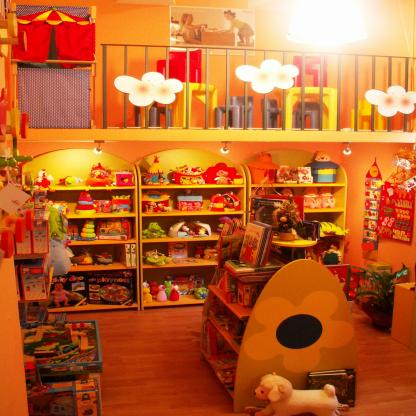
Scene: Indoor